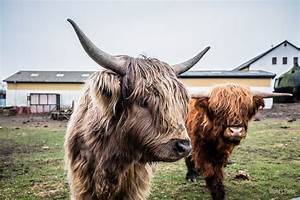
Label: cow